Phuket International Airport

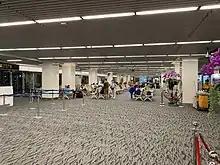
Inside the domestic terminal in 2019

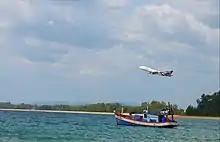
Thai Airways Boeing 747-400 departing from Phuket International Airport

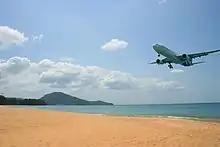
A view from Mai Khao beach with a Thai Airways Airbus A330-300 landing at Phuket International Airport's runway 09

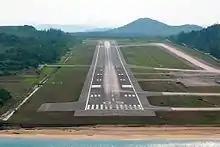
Runway 09, with Mai Khao beach in the foreground

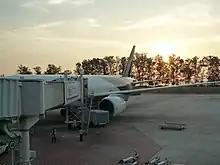
Phuket International Airport (original) in 2010

Phuket International Airport features three distinct terminals to manage its air traffic. Terminal 2 is designated for international flights, while Terminal 3 handles domestic flights. Terminal X, specifically intended for charter flights, was opened in February 2014.